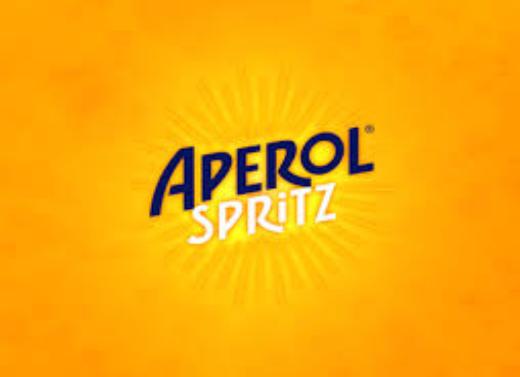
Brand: APEROL
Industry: Food